Fergal O'Brien

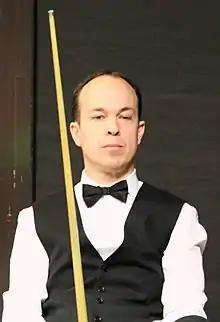
O'Brien at the 2016 Paul Hunter Classic

Fergal O'Brien (born 8 March 1972) is an Irish retired professional snooker player who competed on the World Snooker Tour from 1991 to 2024. He won one ranking title during his career, defeating Anthony Hamilton 9–7 in the final of the 1999 British Open. He was runner-up at the 2001 Masters, where he lost the final 9–10 to Paul Hunter. His best performance at the World Snooker Championship was reaching the quarter-finals of the 2000 event, where he lost 5–13 to eventual champion Mark Williams. He reached his highest world ranking of ninth in the 2000–01 season, but spent only three seasons of his 33-year career ranked inside the top 16. He retired from professional competition at the end of the 2023–24 season, intending to remain active in the sport as a coach and a commentator for Eurosport.